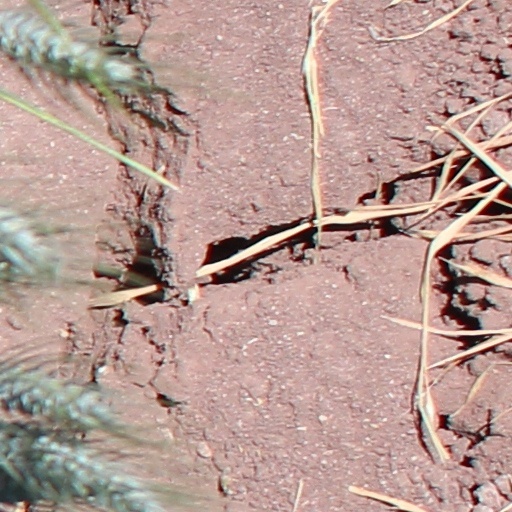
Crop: wheat